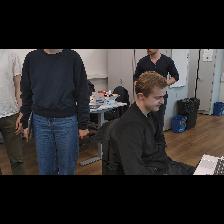
Label: Human